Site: brandenburg
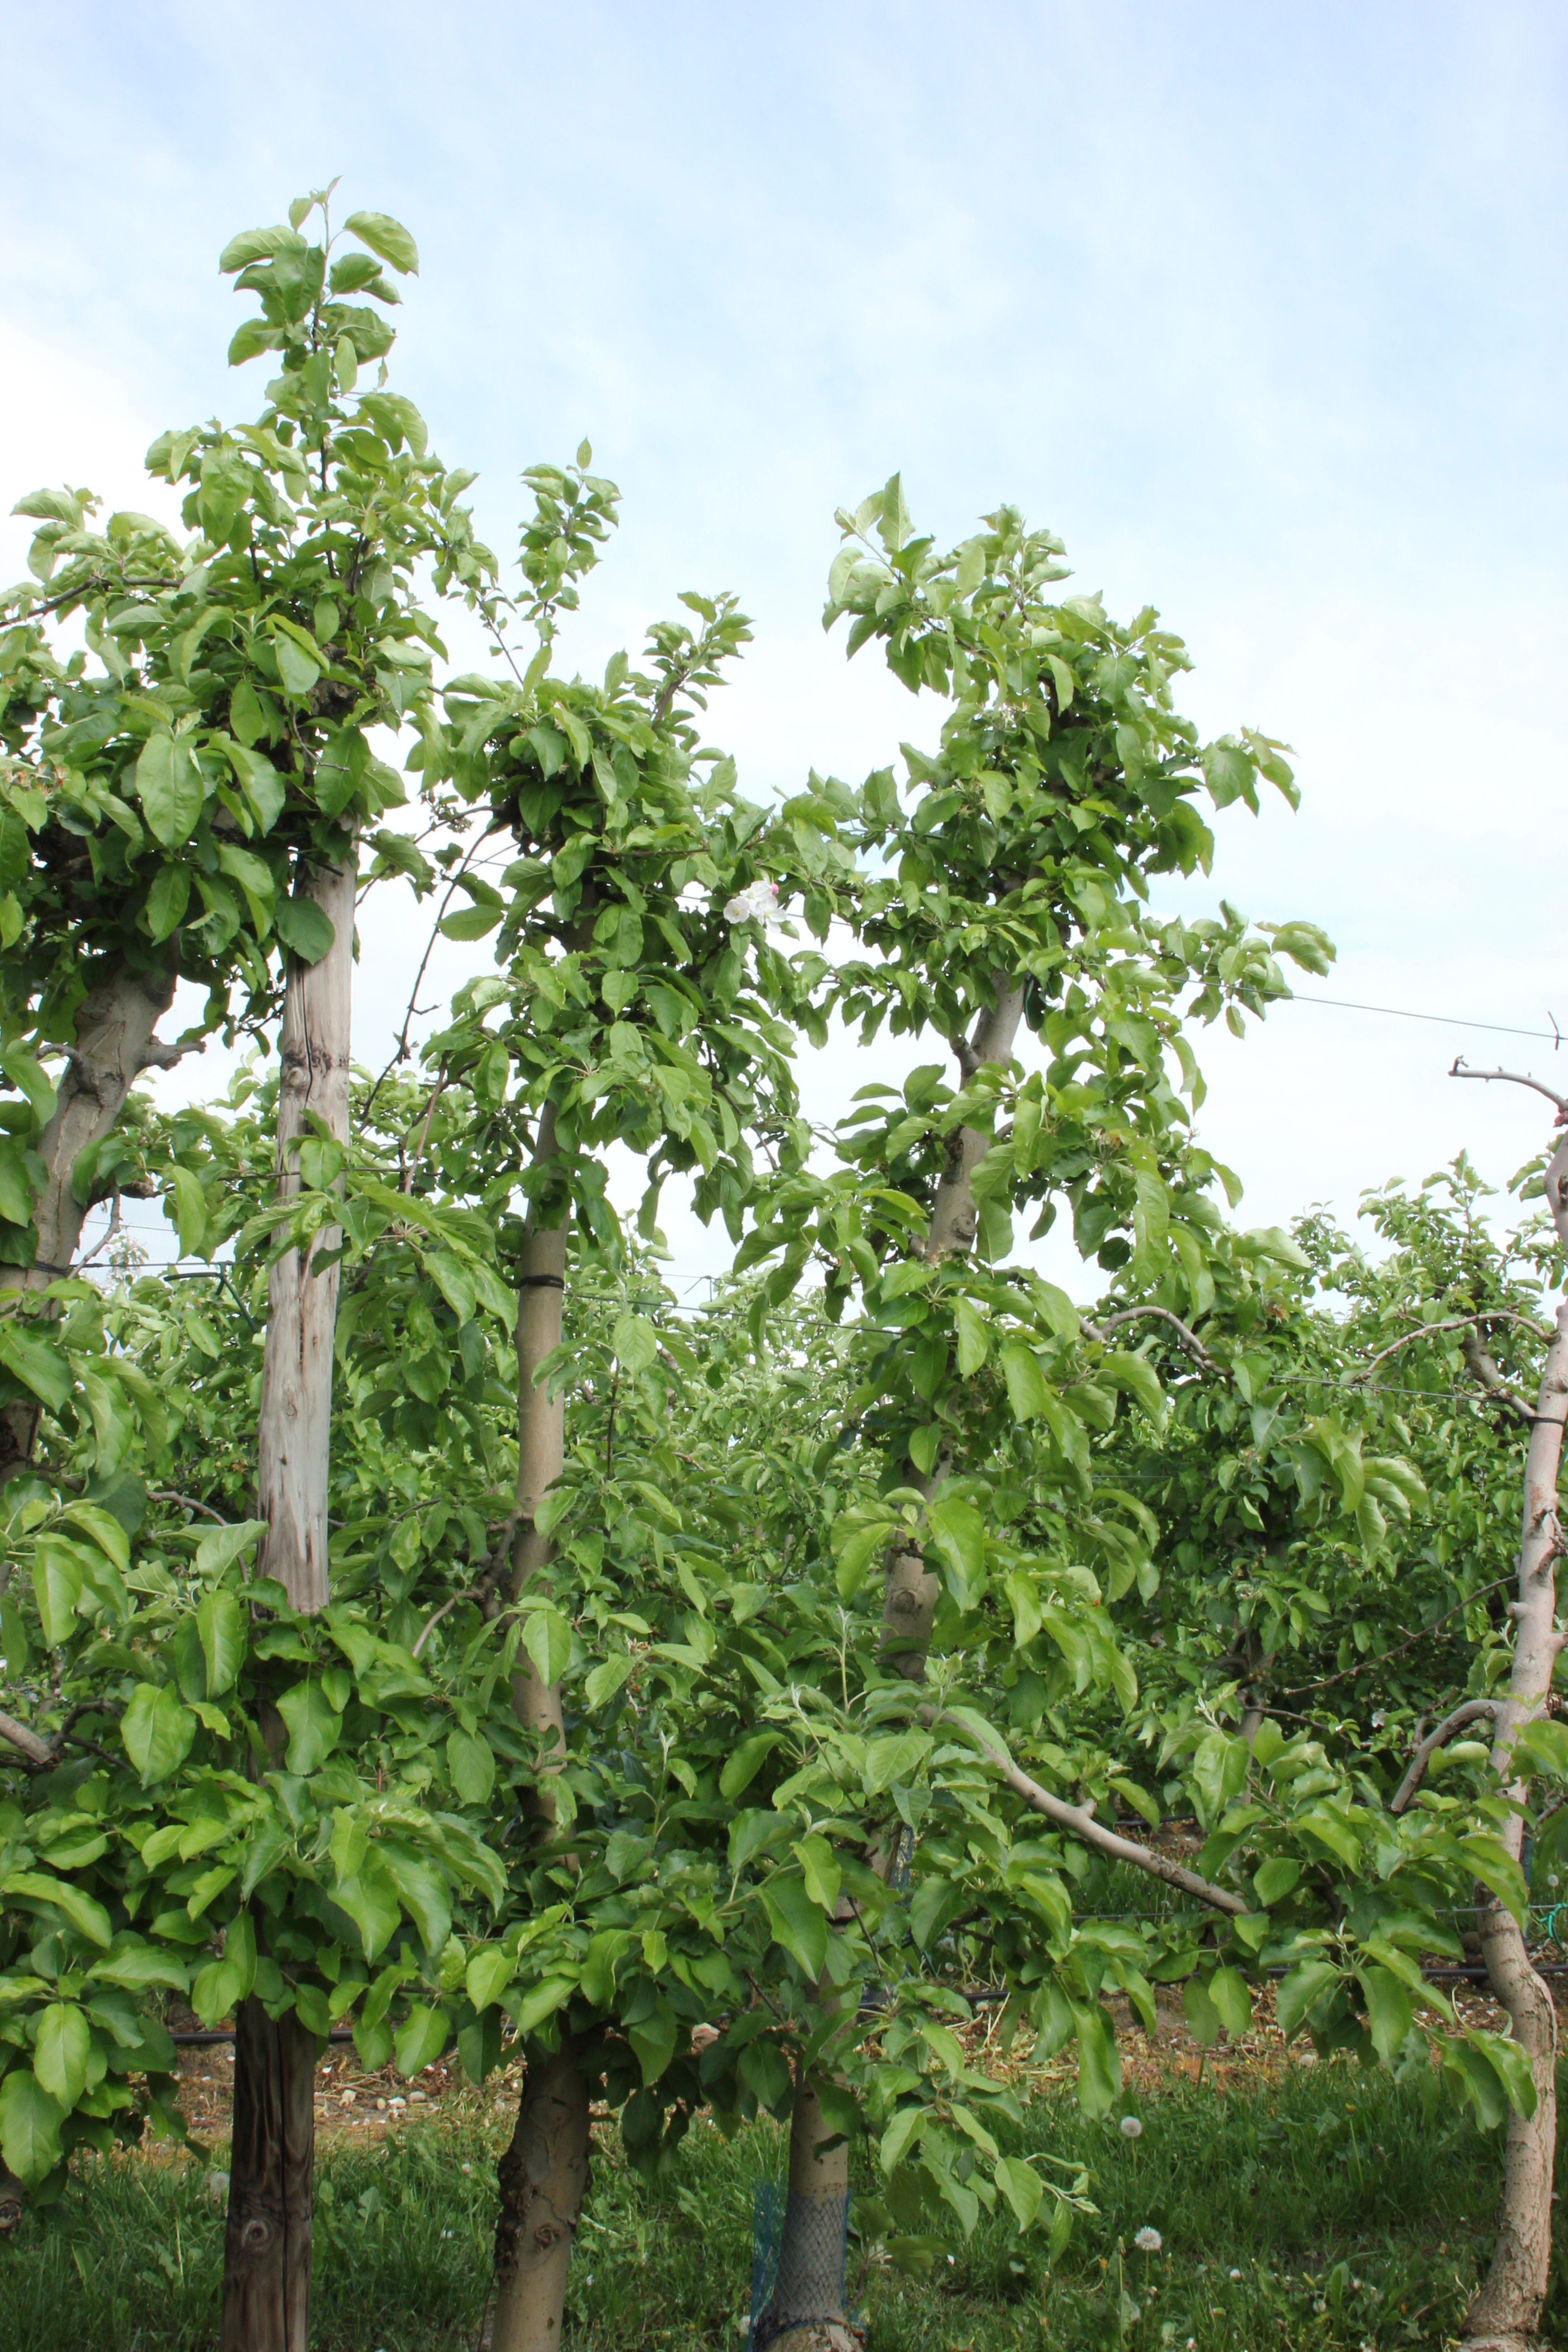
Growth stage (BBCH 67): Flowering